Olivia Musgrave

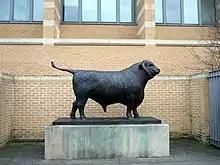
Oxford ox Bronze sculpture commissioned jointly by the city and the university to stand outside Oxford railway station where it is the first thing to meet the eyes of emerging travellers. It is by Olivia Musgrave, cost over £40,000, and was unveiled in 2002. The building behind it is the Said Business School.

Olivia Musgrave, Baroness Gardiner of Kimble (born 1958) is an Irish sculptor.